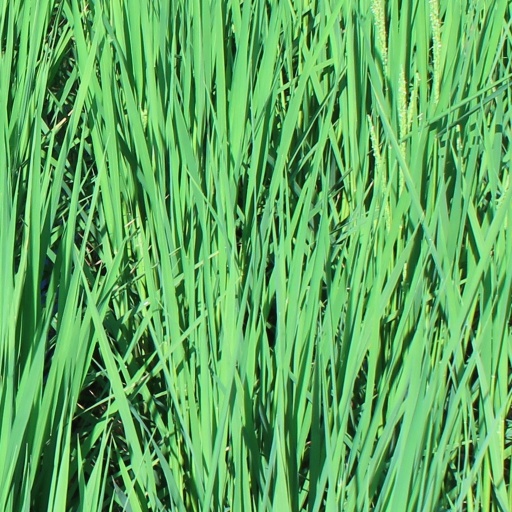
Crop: rice